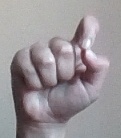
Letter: fa